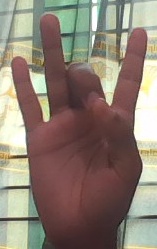
ASL sign: 8